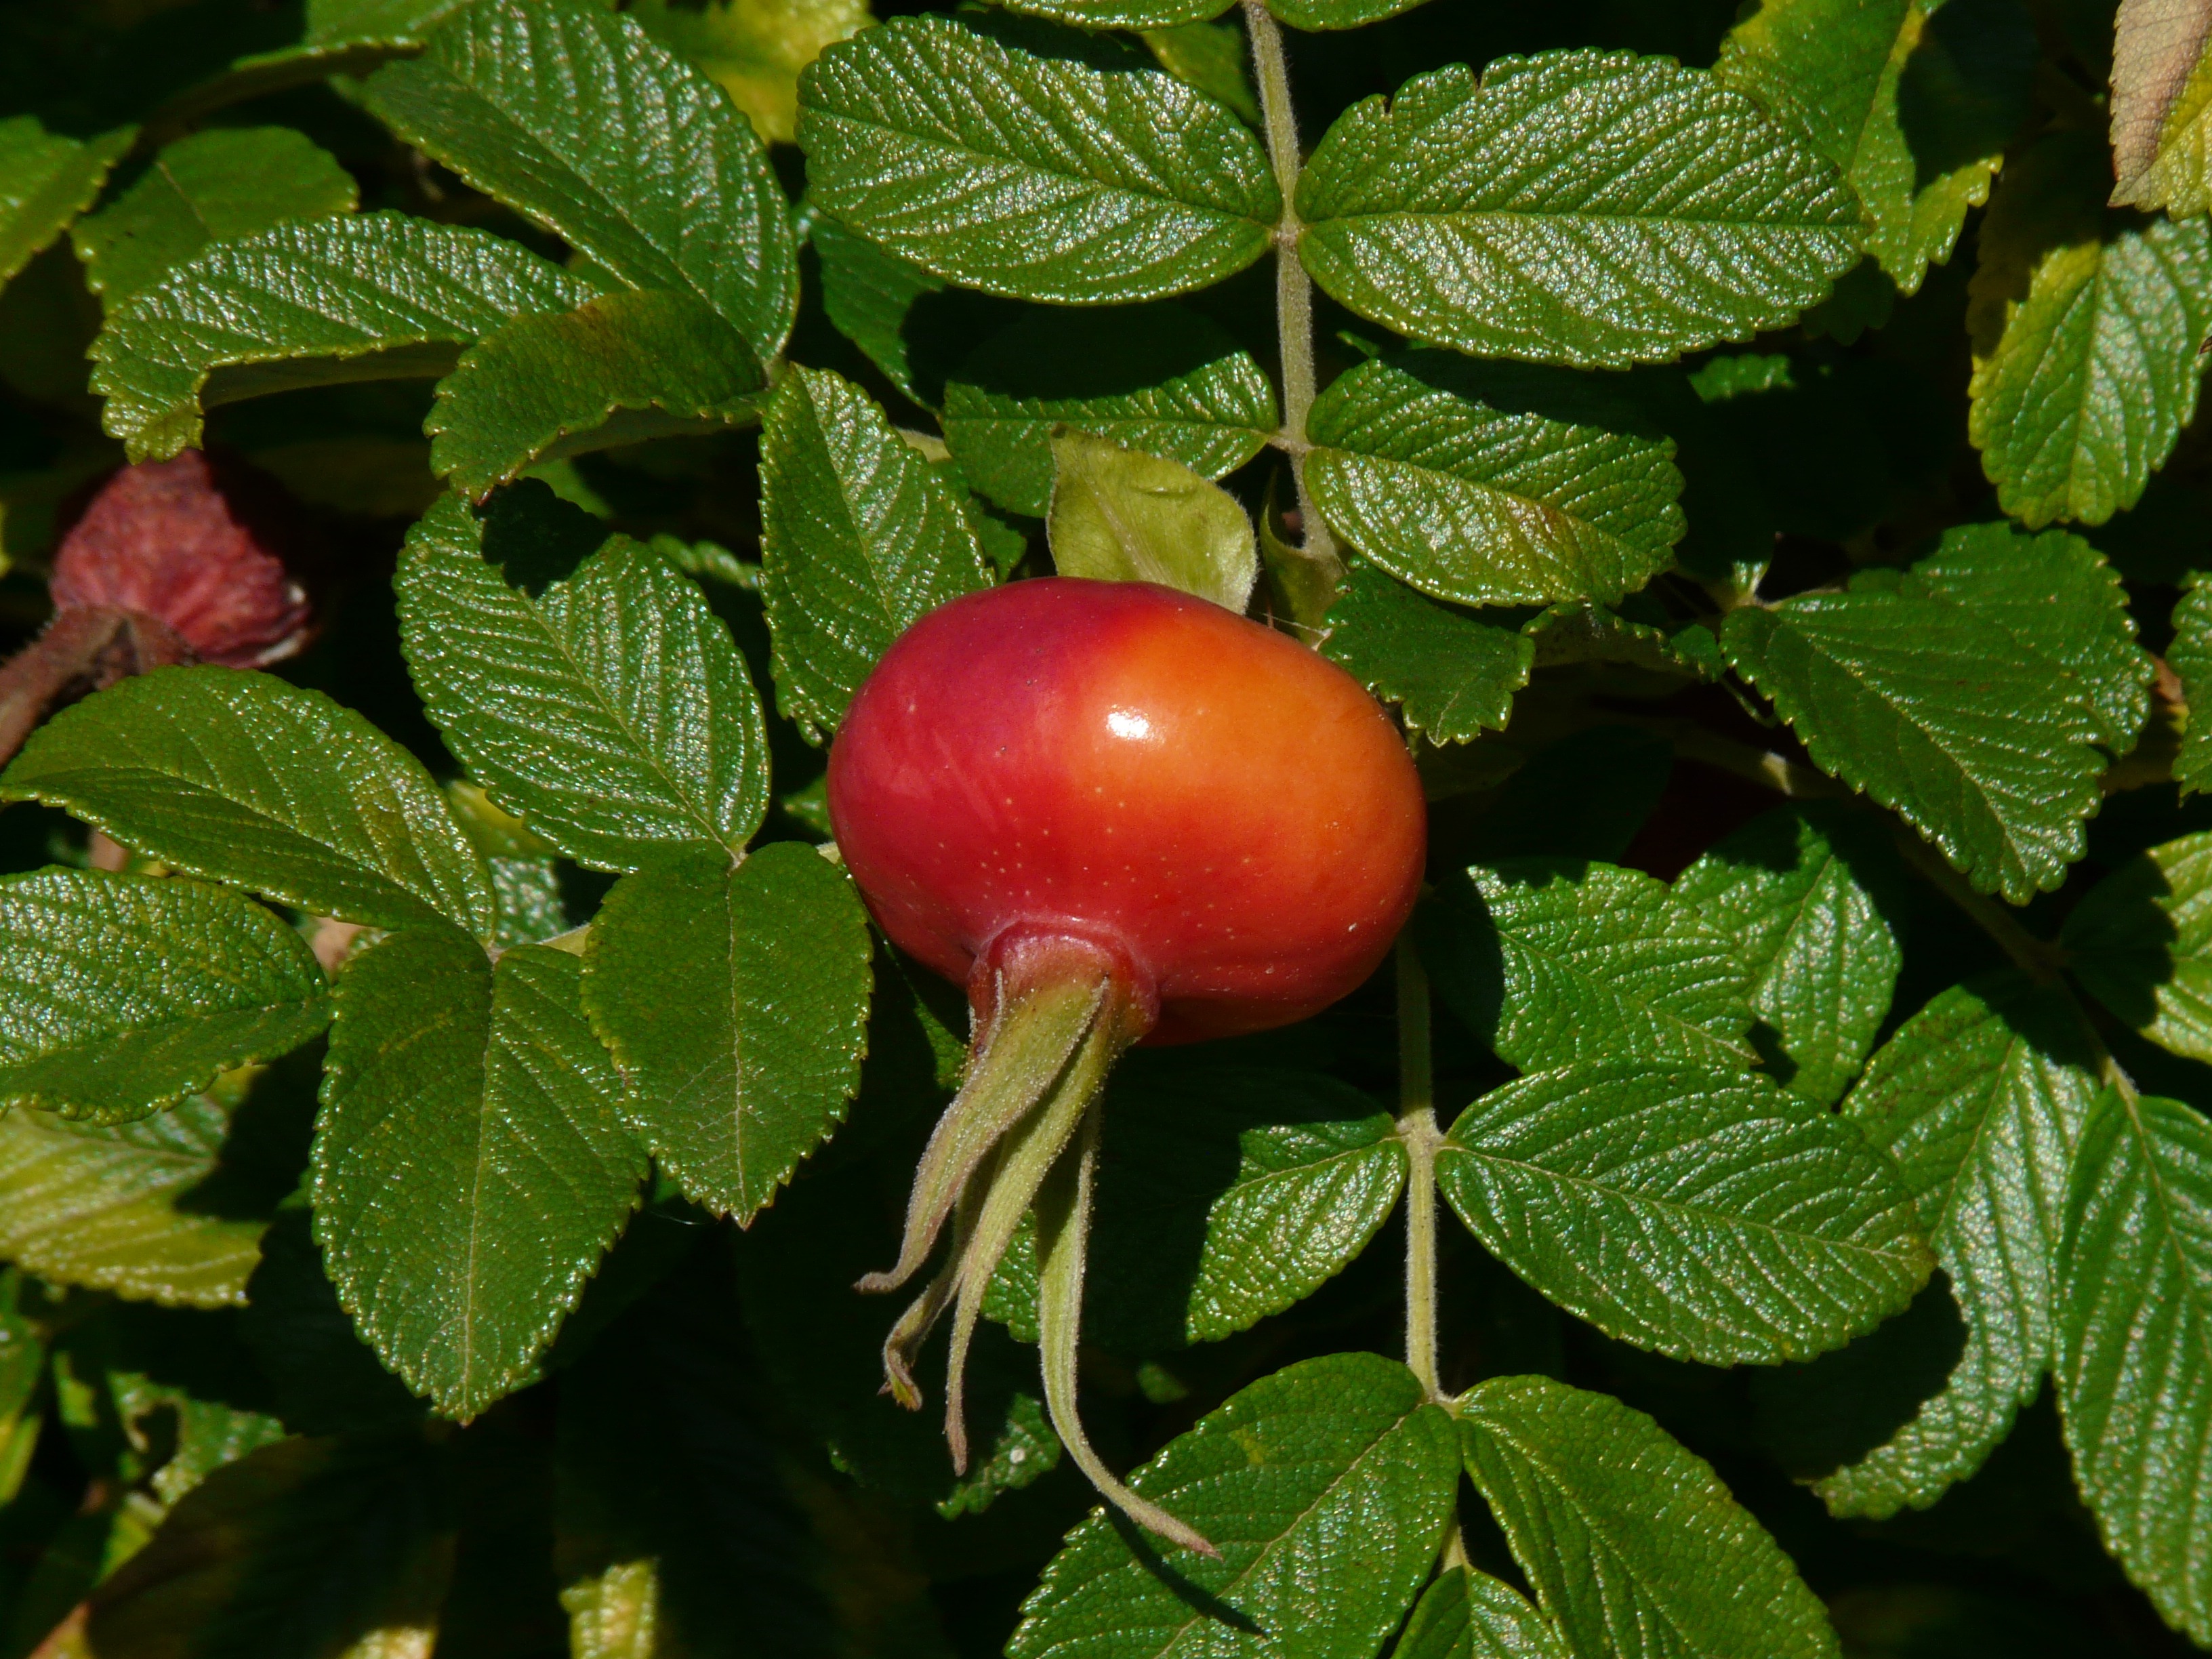
tree, branch, plant, fruit, berry, leaf, flower, bush, rose, orange, food, red, produce, botany, flora, leaves, shrub, fruits, strawberries, wrinkled, wild rose, rose hip, macro photography, rosa canina, flowering plant, rose family, acerola, malpighia, apple rose, rugosa, potato rose, cloudberry, rosa rugosa, woody plant, land plant, rose order, rosa rubiginosa, wild rose bush, japan rose